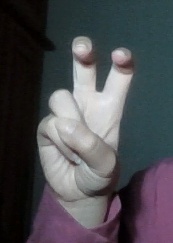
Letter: toot